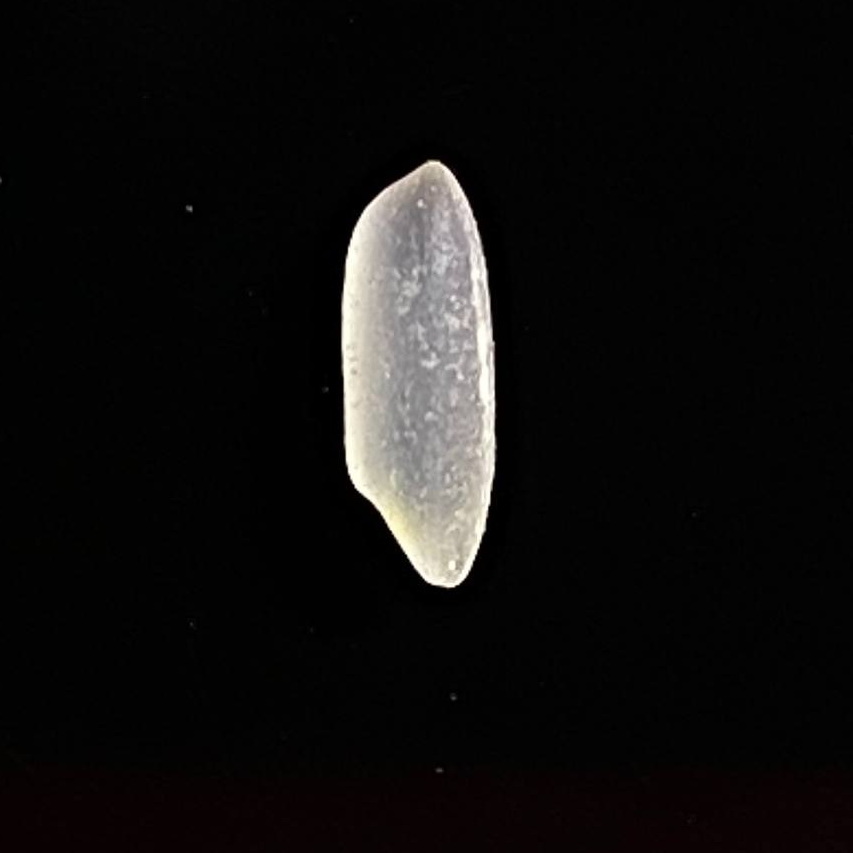
Rice variety: Katarivog